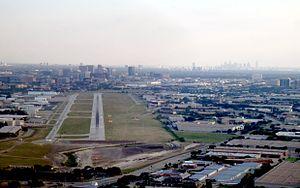
Addison est une ville du comté de Dallas dans l'État américain du Texas. Addison est une banlieue de Dallas et de Fort Worth, avec une population de 13 056 habitants selon le recensement de 2010.